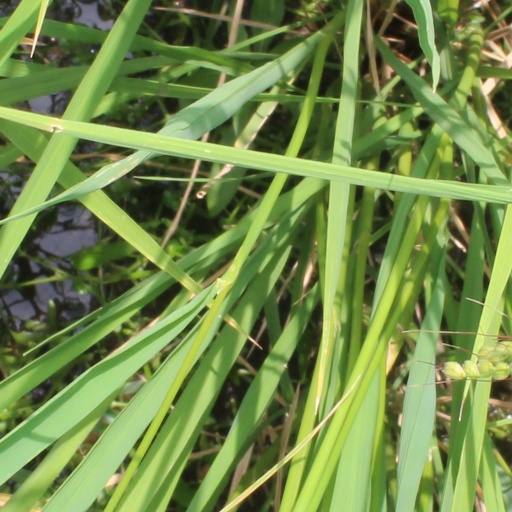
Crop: rice